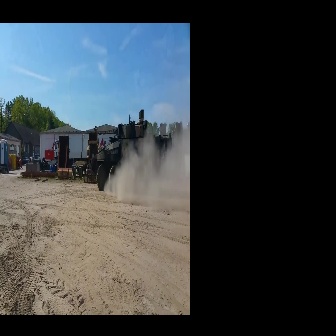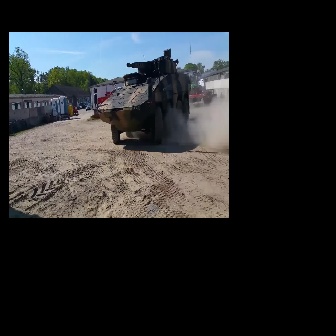
  Please identify the target specified by the bounding box [88,109,171,193] in the first image and locate it in the second image. Return the coordinates in [x_min,y_min,x_max,y_max] format.
Answer: [92,48,189,144]